Johann Wilhelm Schirmer

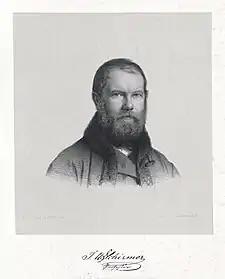
Johann Wilhelm Schirmer (1853)

Johann Wilhelm Schirmer (5 September 1807 in Jülich – 11 September 1863 in Karlsruhe) was a German landscape artist born in Jülich, within the Prussian Duchy of Jülich.